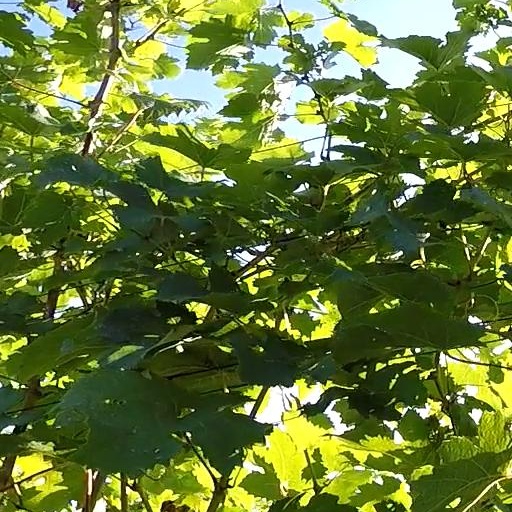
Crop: grape